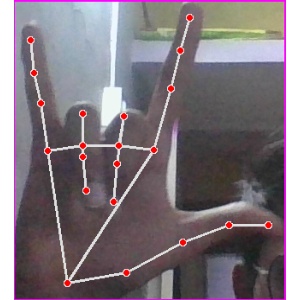
अक्षर: व